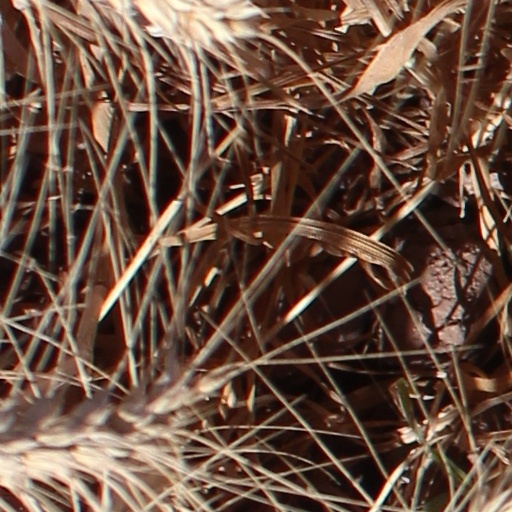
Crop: wheat